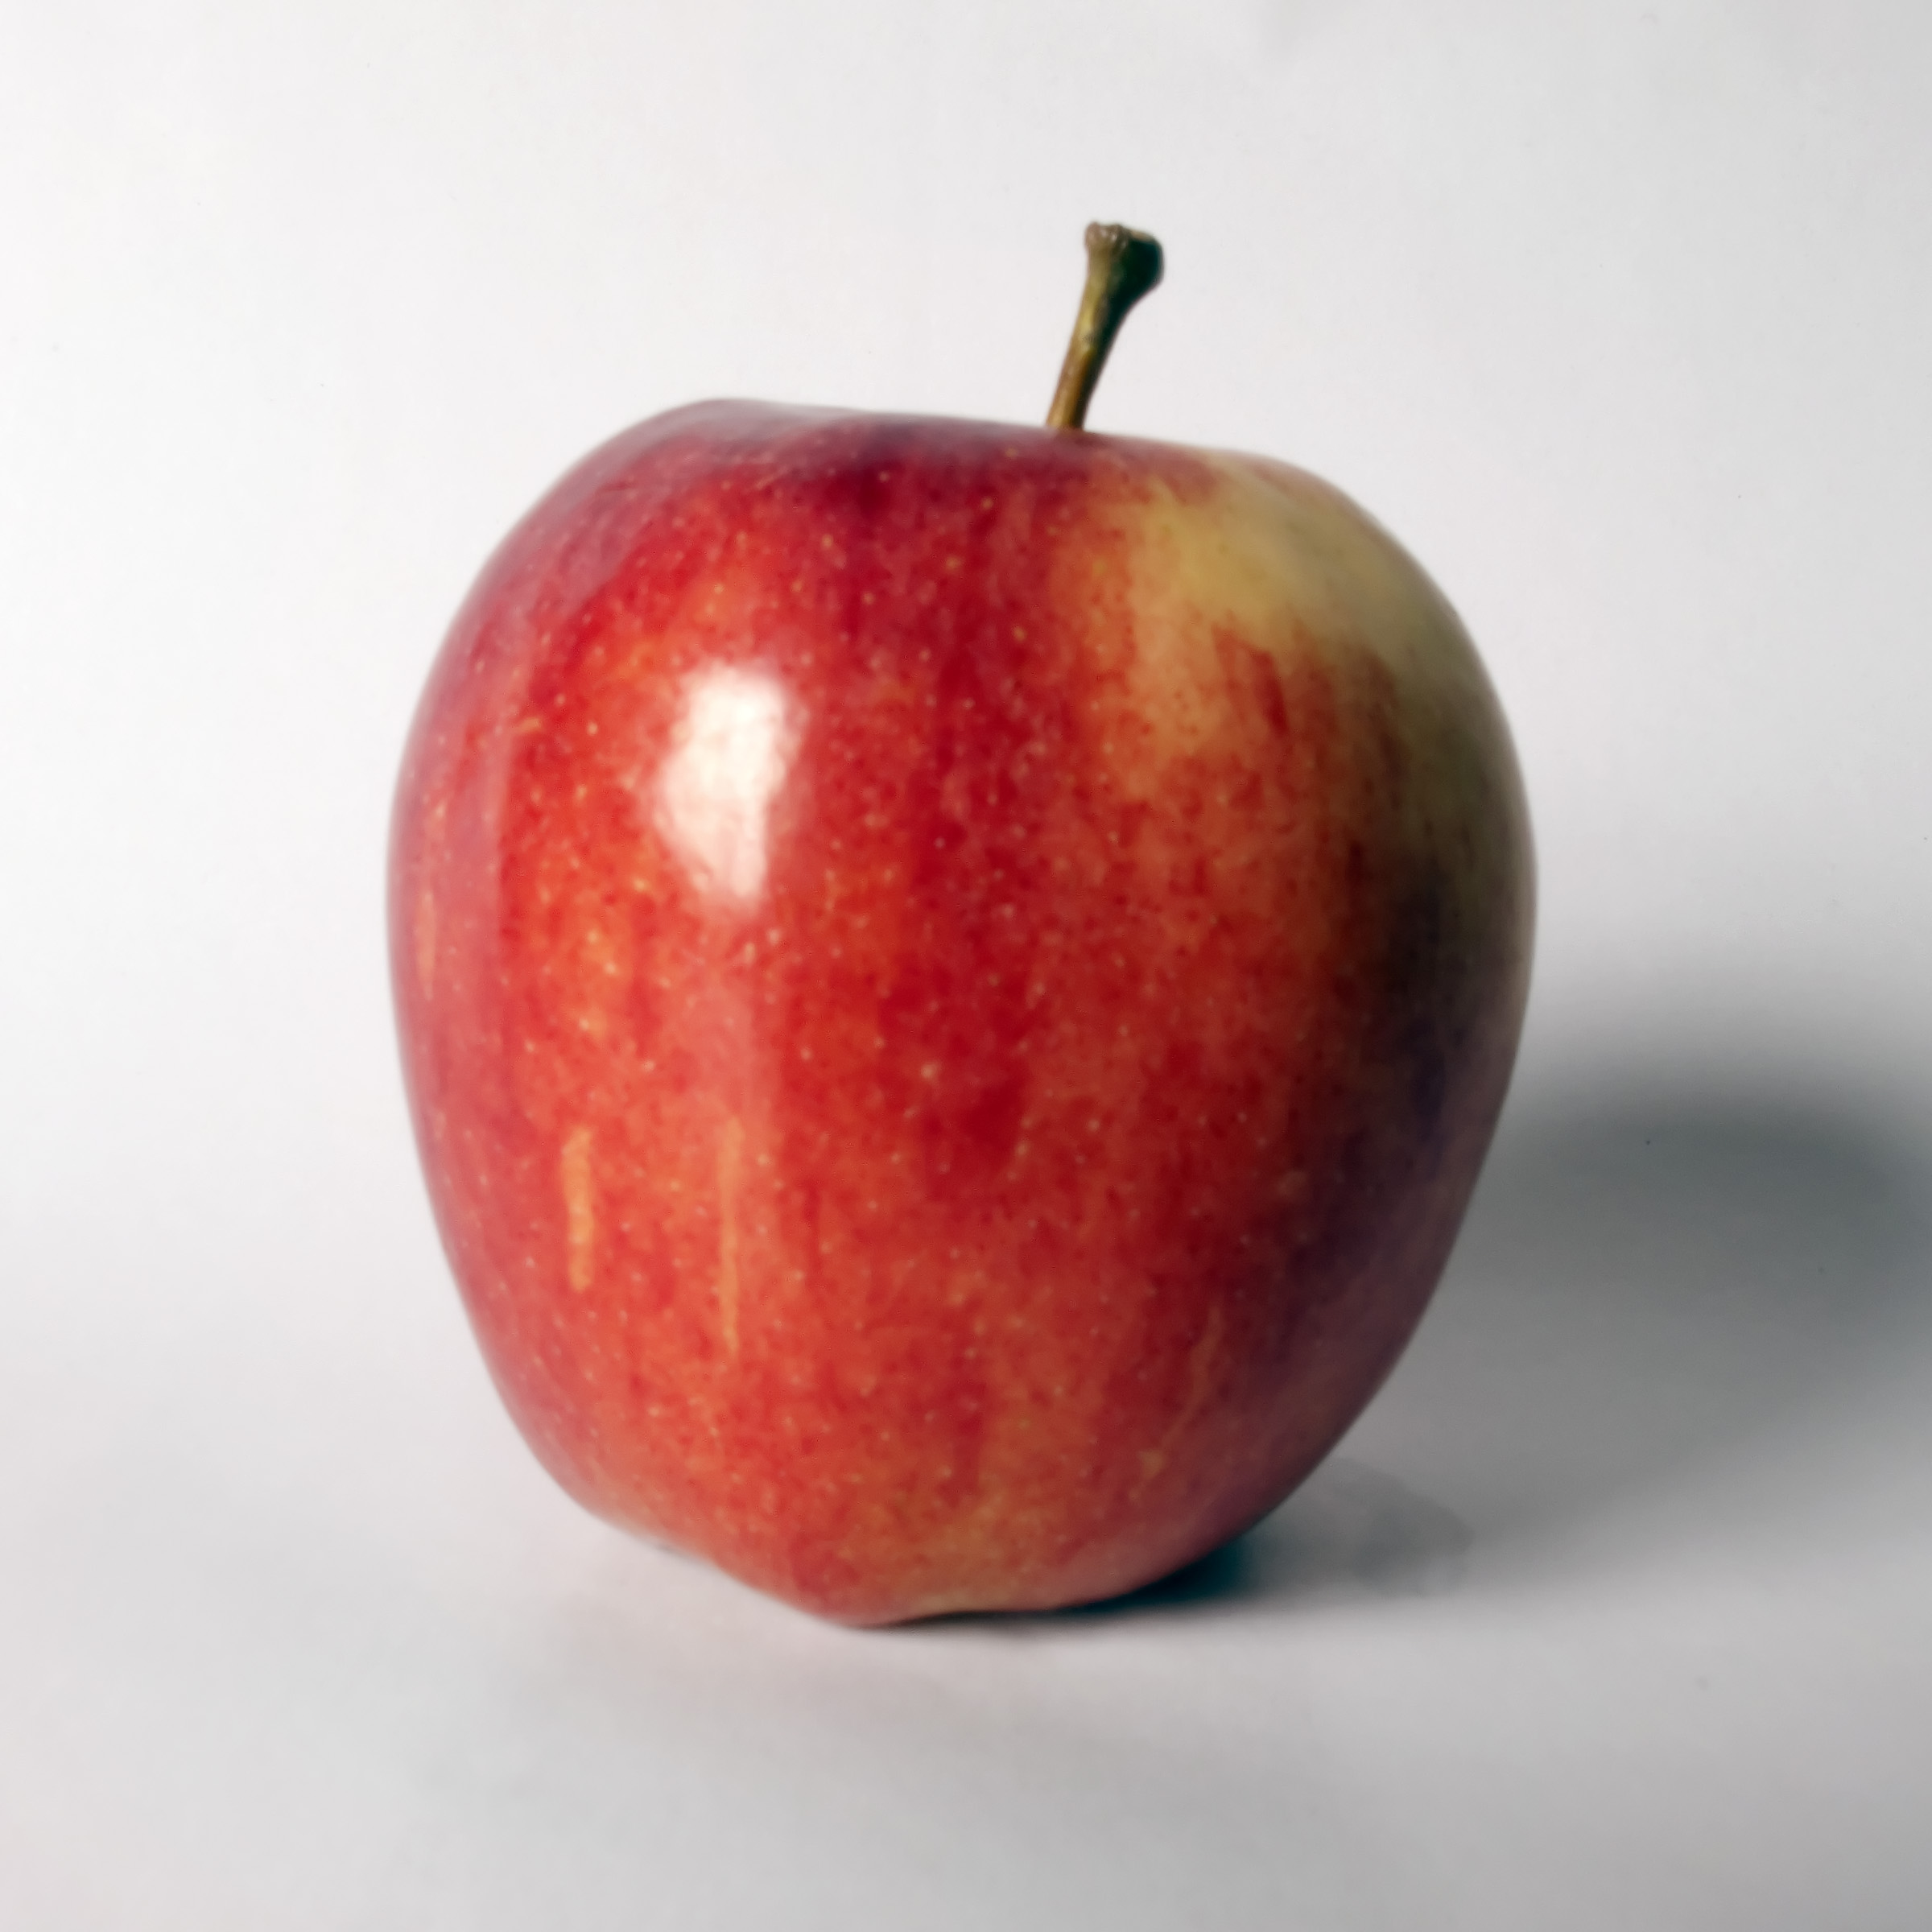
apple, plant, fruit, food, produce, stockphoto, gala, generic, flowering plant, rose family, nectarine, land plant, rose order